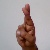
The image shows a hand gesture representing the letter 'R' in Indian Sign Language.